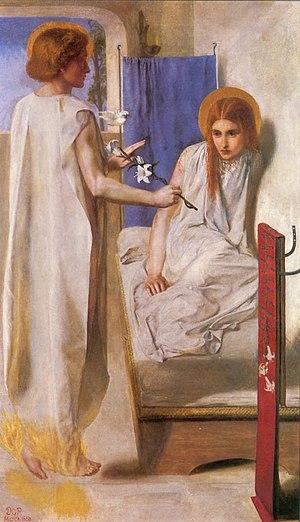
6 janvier, Saint-Louis : début du voyage du Français Léopold Panet dans le Sahara occidental. Il atteint Mogador, au Maroc, le 25 mai.